Interval (music)

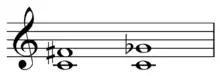
Enharmonic tritones: A4 = d5 on CFile:Tritone on C.mid

Two intervals are considered "enharmonic", or "enharmonically equivalent", if they both contain the same pitches spelled in different ways; that is, if the notes in the two intervals are themselves enharmonically equivalent. Enharmonic intervals span the same number of semitones.